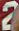
Number: 2